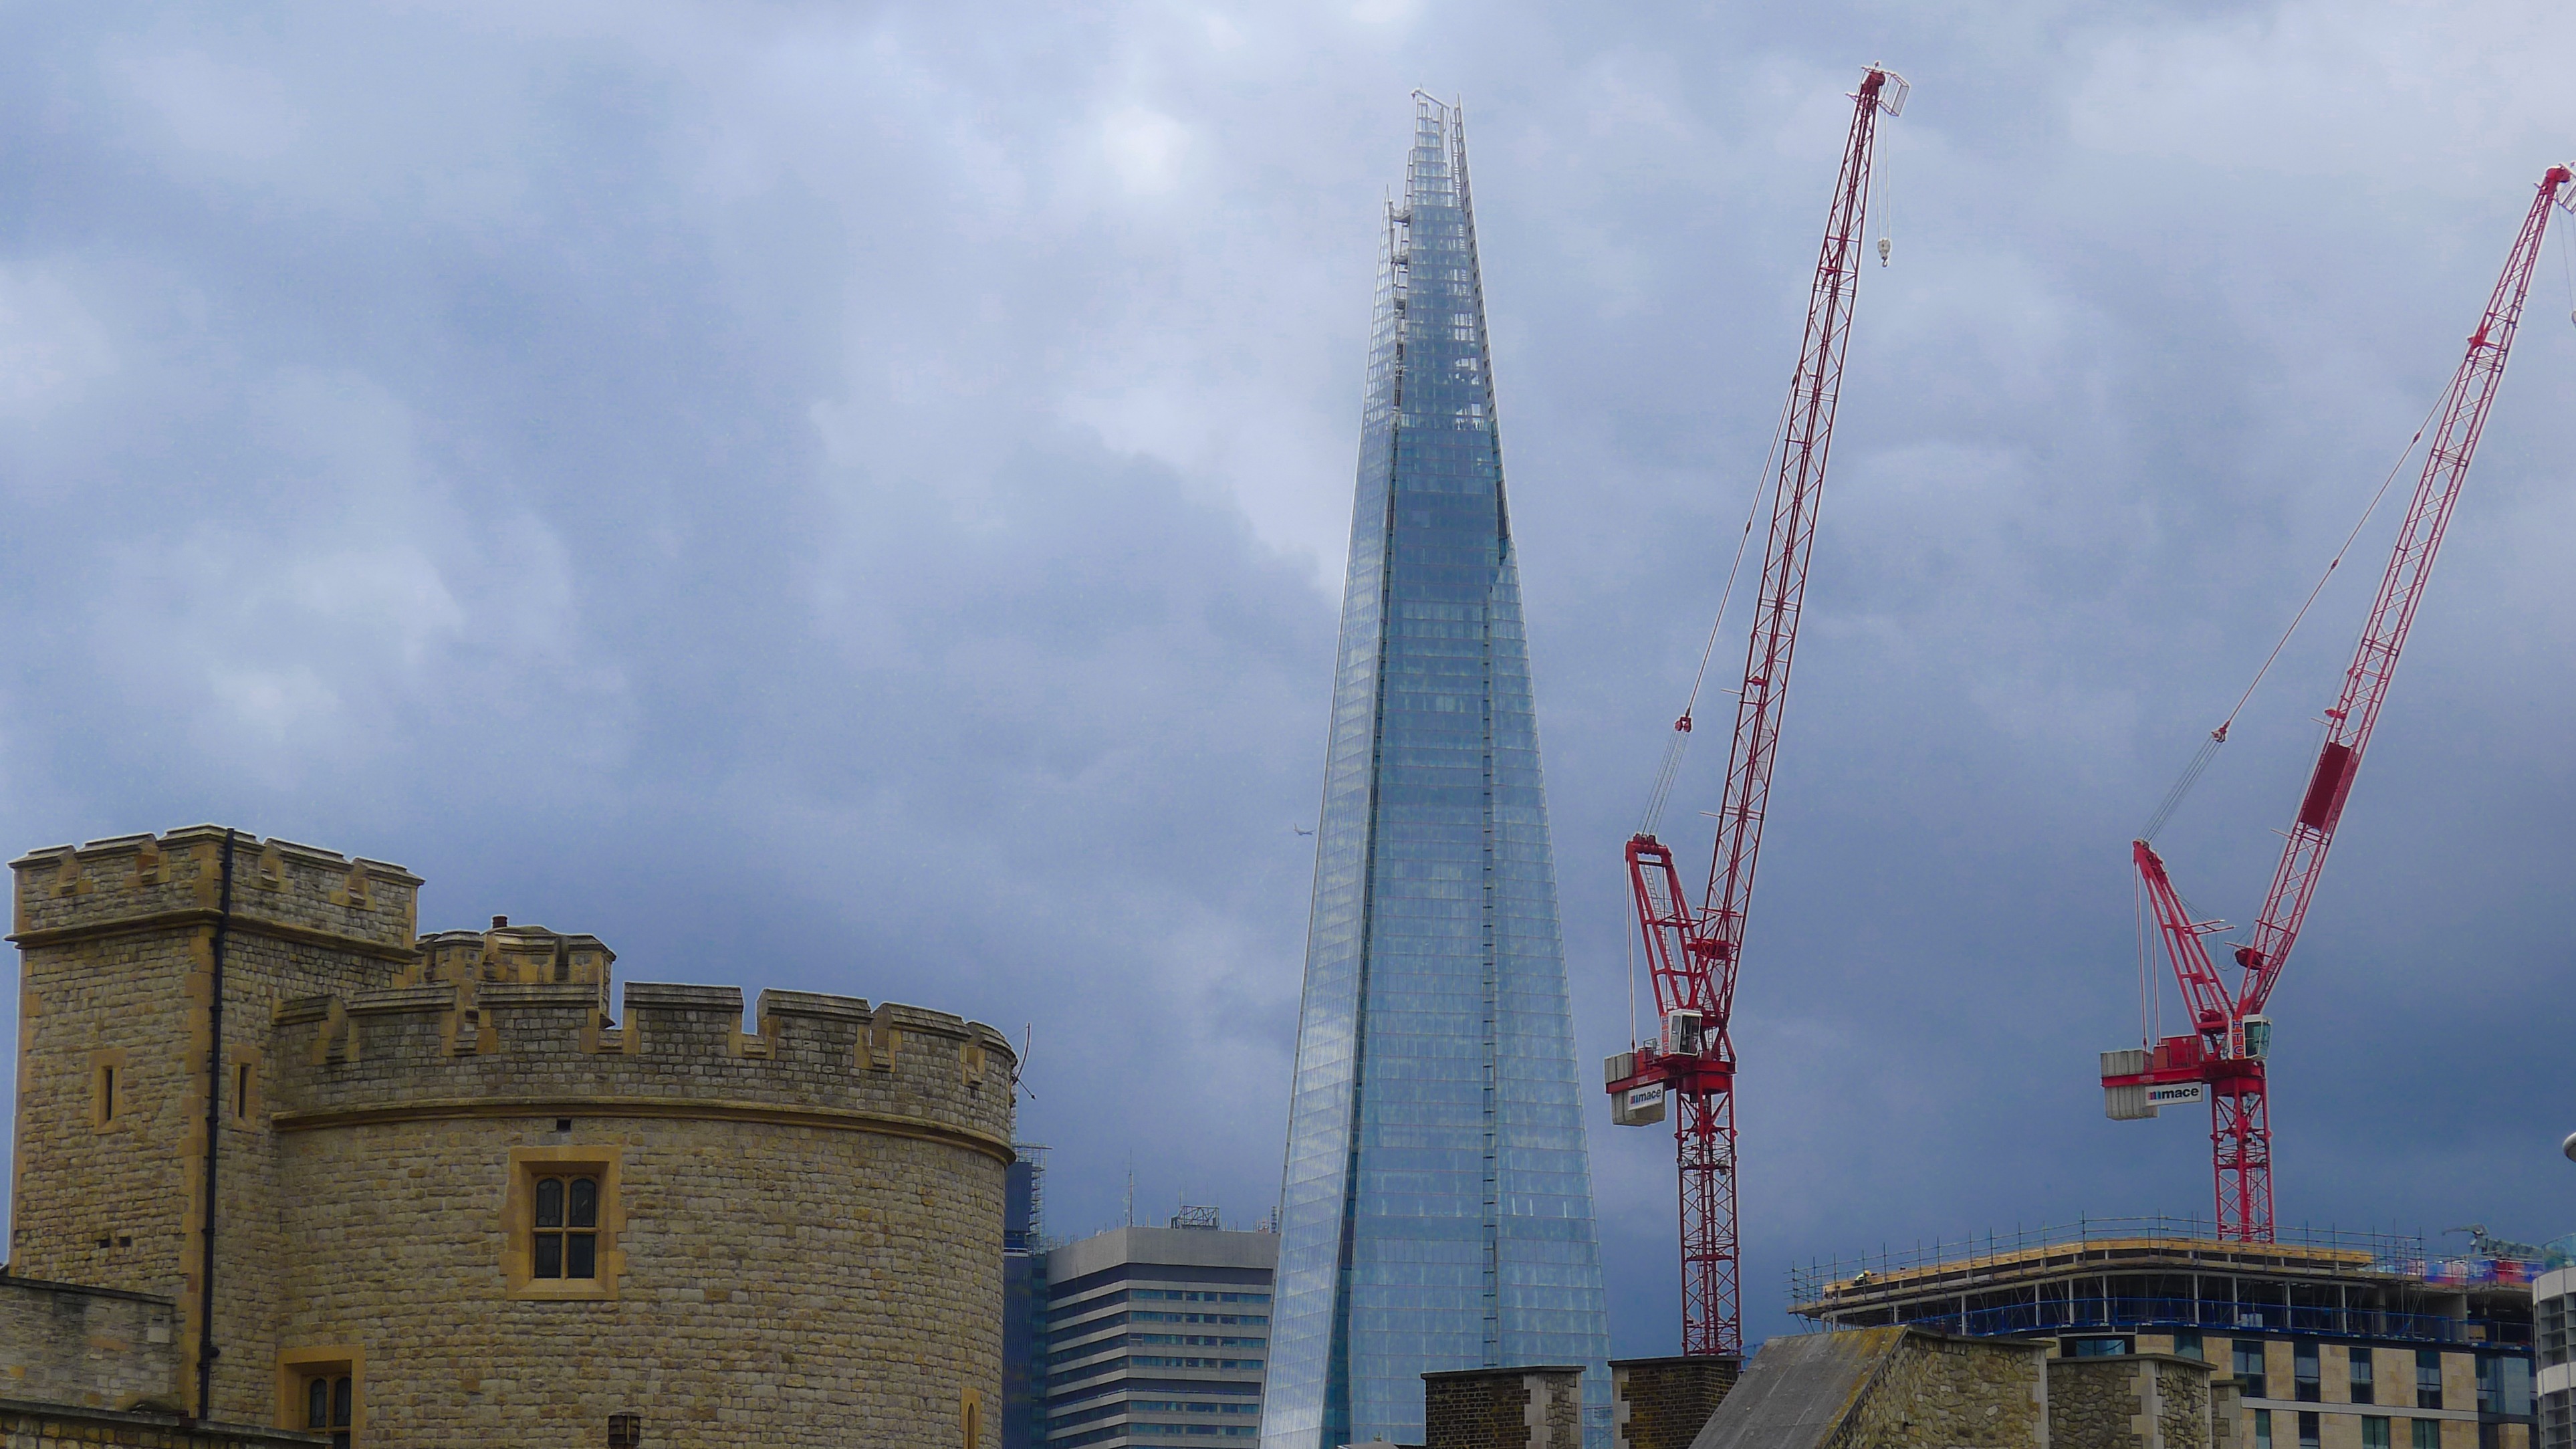
architecture, structure, sky, glass, old, city, skyscraper, stone, cityscape, tower, landmark, contrast, yellow, modern, futuristic, old house, london, buildings, spire, new, traditional, opposite